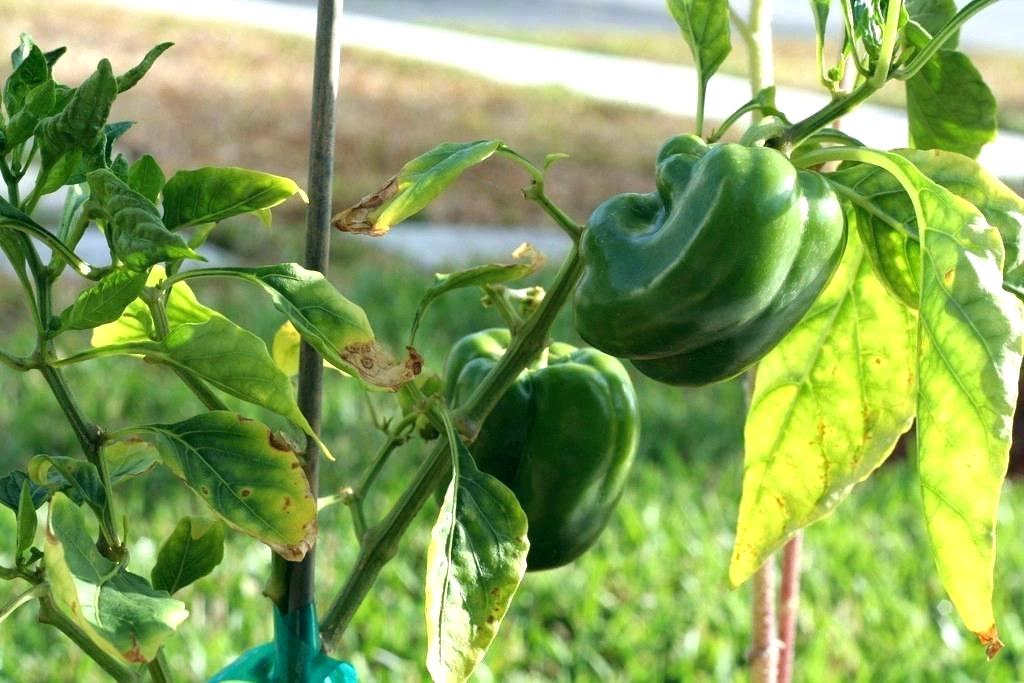
Labels: Bell_pepper leaf spot, Bell_pepper leaf spot, Bell_pepper leaf spot, Bell_pepper leaf spot